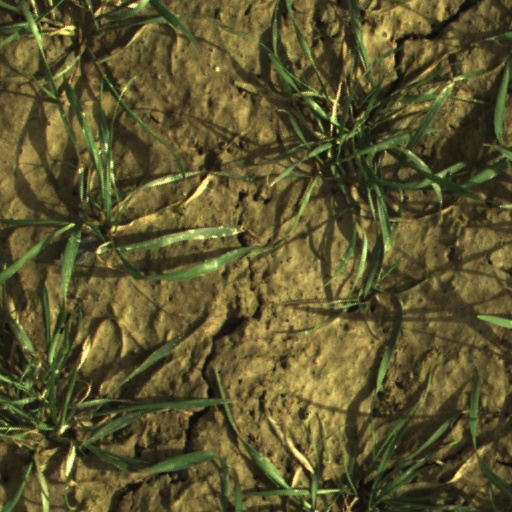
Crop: wheat